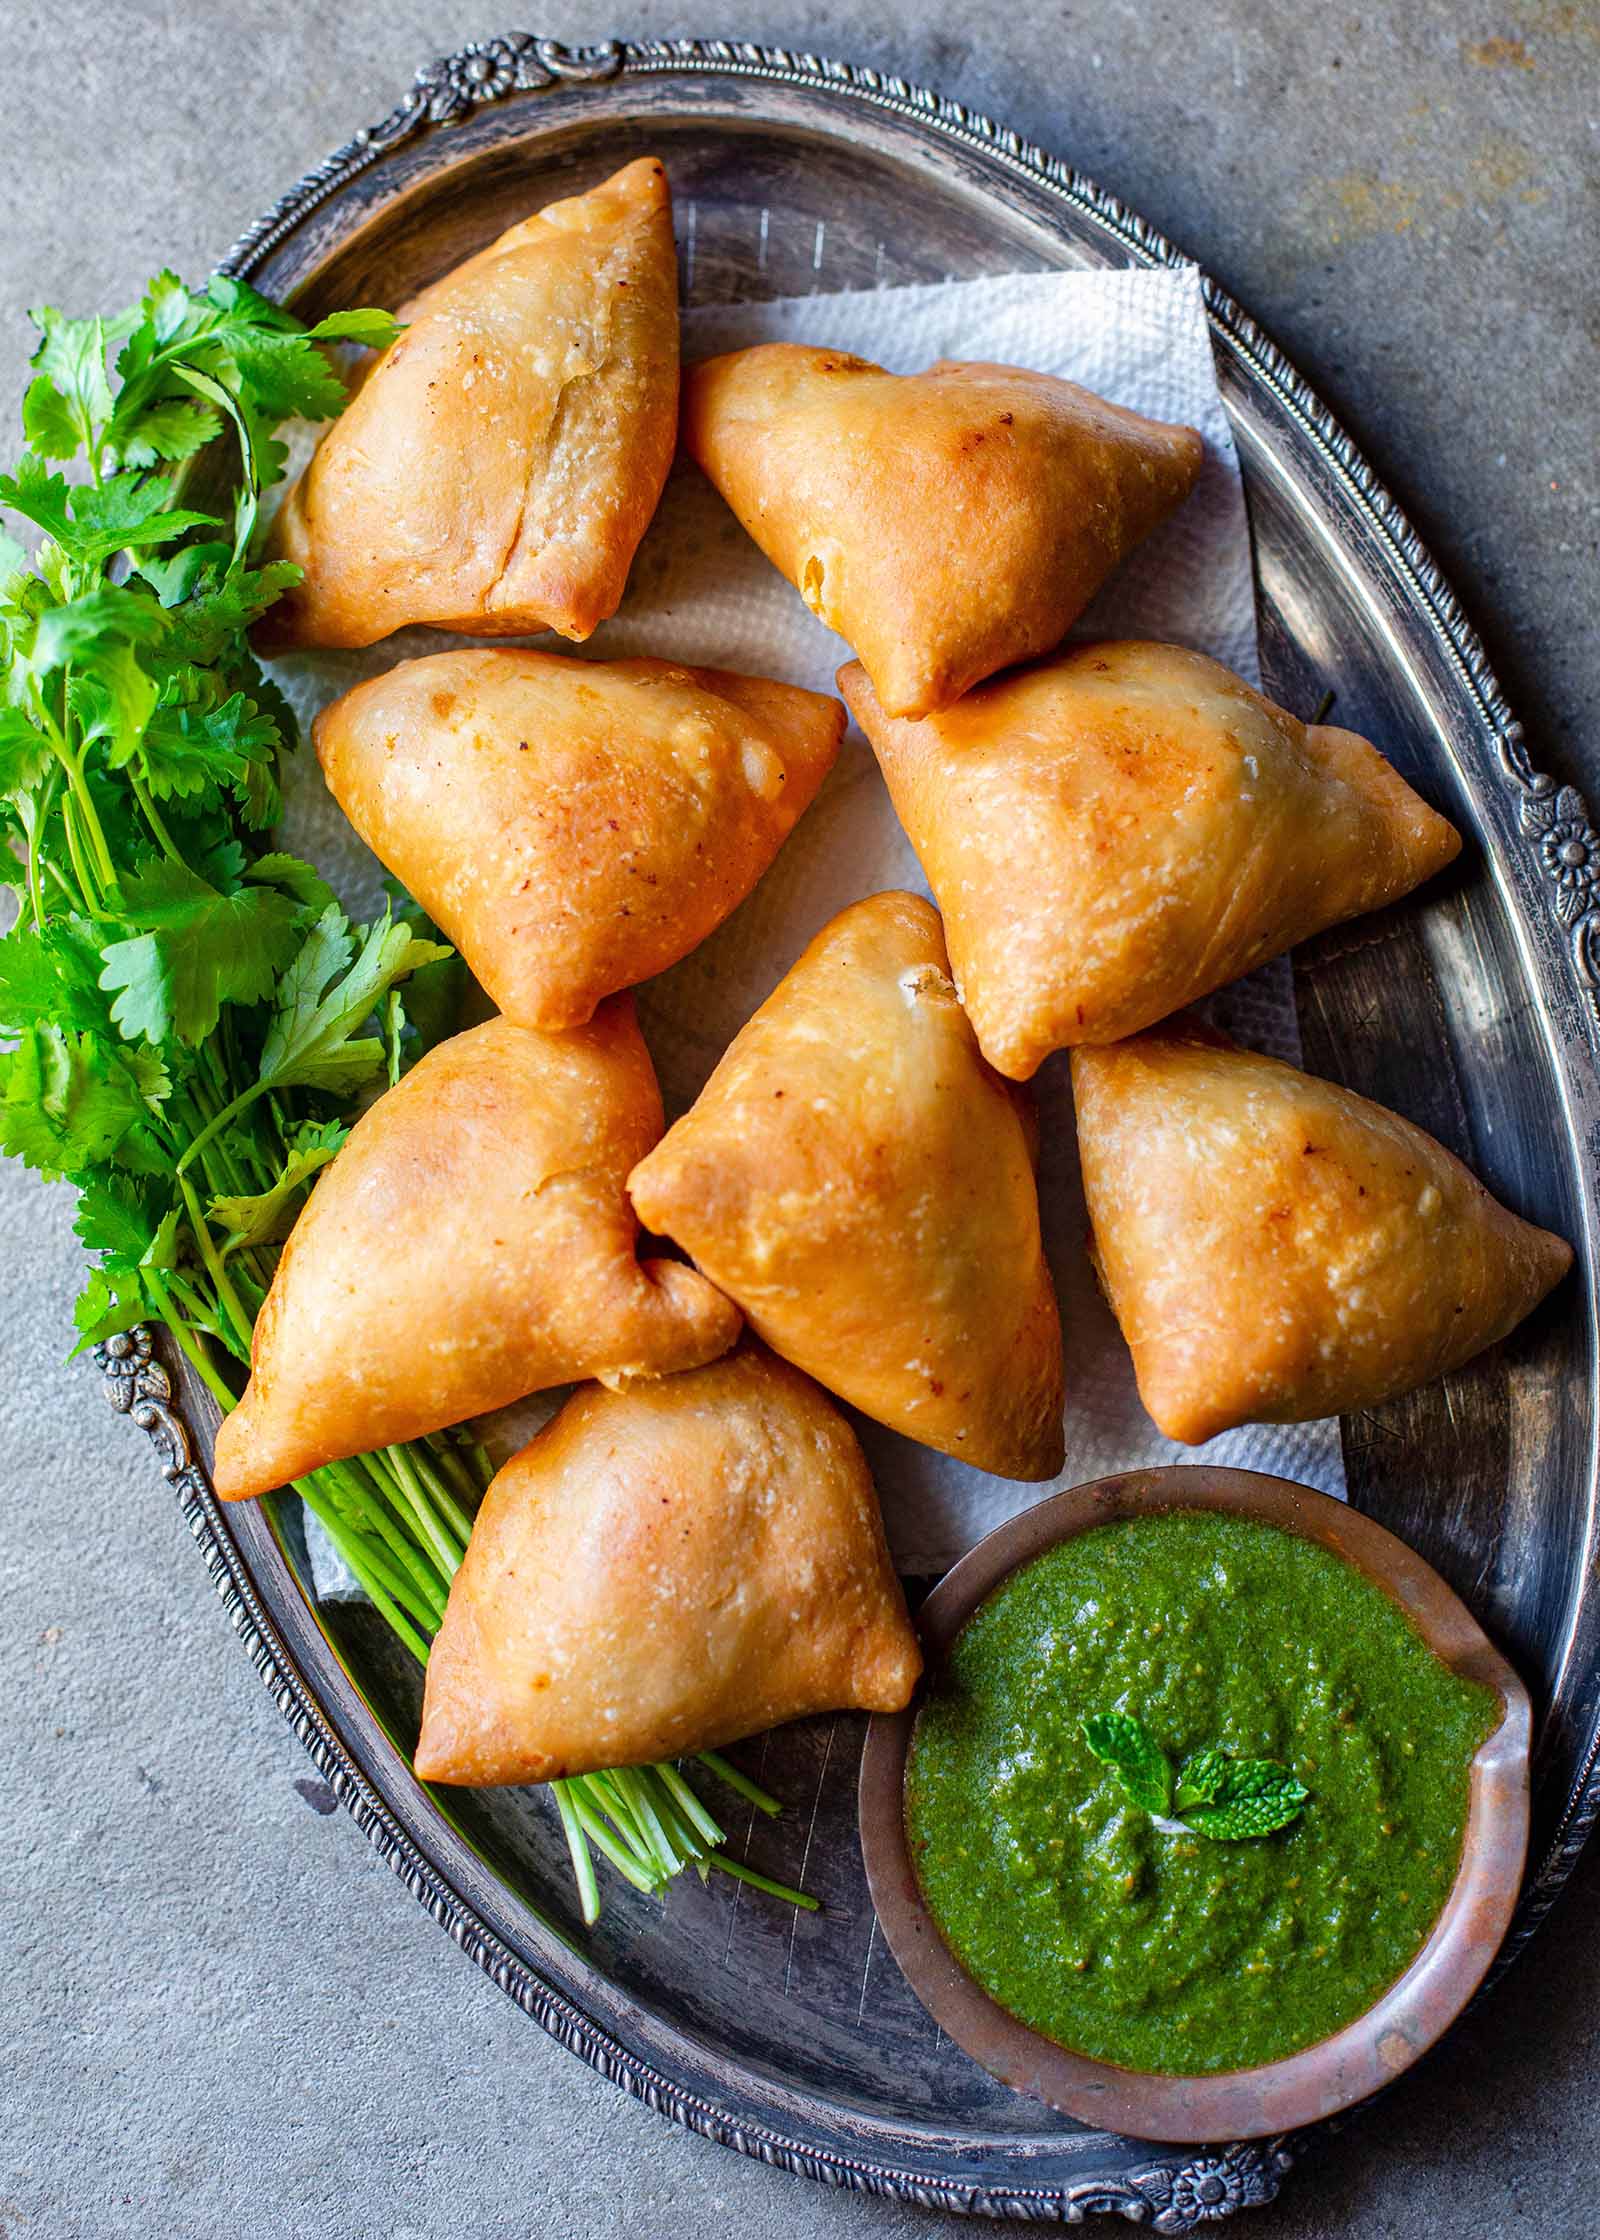
Dish: samosa